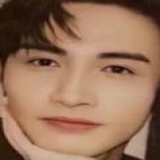
diễn viên Trương Bân Bân